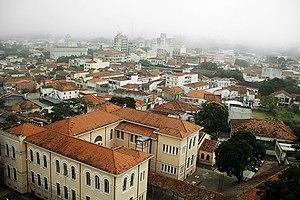
Guaratinguetá est une ville brésilienne de l'est de l'État de São Paulo. Elle se situe par une latitude de 22° 48' 57" sud et par une longitude de 45° 11' 34" ouest, à une altitude de 530 mètres. Sa population était estimée à 112 091 habitants en 2010. La municipalité s'étend sur 751 km².